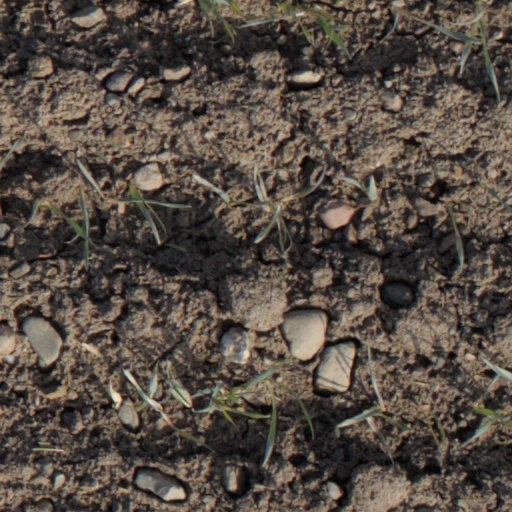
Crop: wheat